Hezbe Wahdat

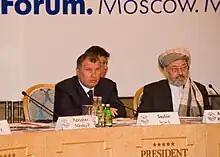
Abdul Karim Khalili with Deputy Prime Minister of Russia Igor Sechin, May 14, 2009, Moscow.

Following the collapse of the pro-Soviet Kabul government in the Hazarajat in 1979, the region fell under the control of Shura-ye Inqilab (Revolutionary Council of Islamic Unity of Afghanistan), a hastily assembled region-wide organization Soon it was challenged and overthrown by several new radical Islamist groups that engaged in endless power and ideological struggles, however, these were nonviolent and the various groups were still targeting the USSR forces in unity. The wars and conflicts were launched and fought against the USSR forces with strong ideological fervor. However, none of the organizations were able to determine the outcome of the political control of Hazarajat in their favor. Towards the second half of the 1980s a complete stalemate was emerging in the region, with each organization confined to specific pockets of territory. As a result, there was an overwhelming desire for change felt both by the villagers and senior leaders of the organizations to unite.